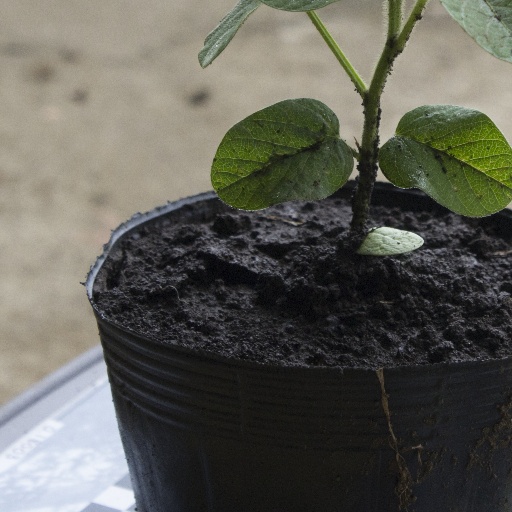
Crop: soybean